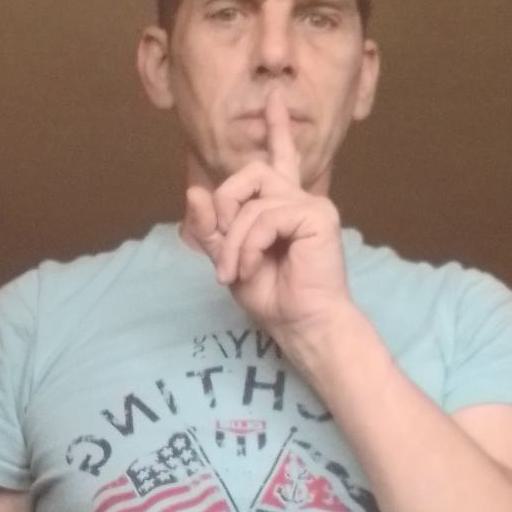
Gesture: mute